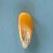
Maize quality: Good